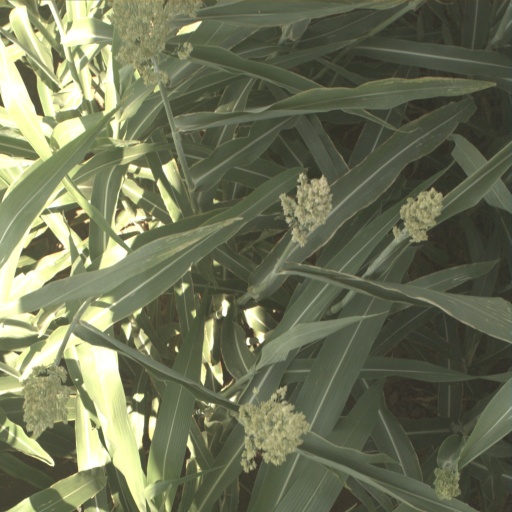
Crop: sorghum